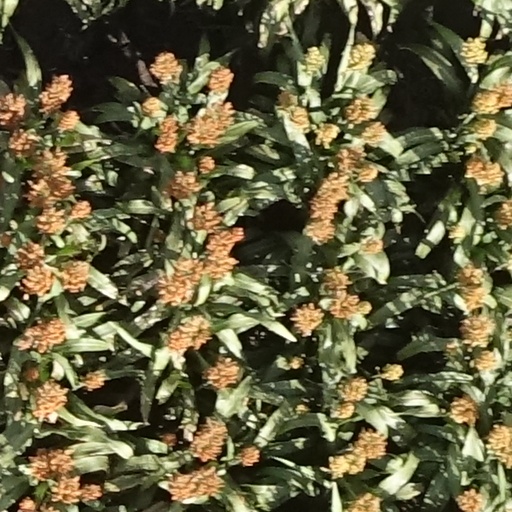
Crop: sorghum